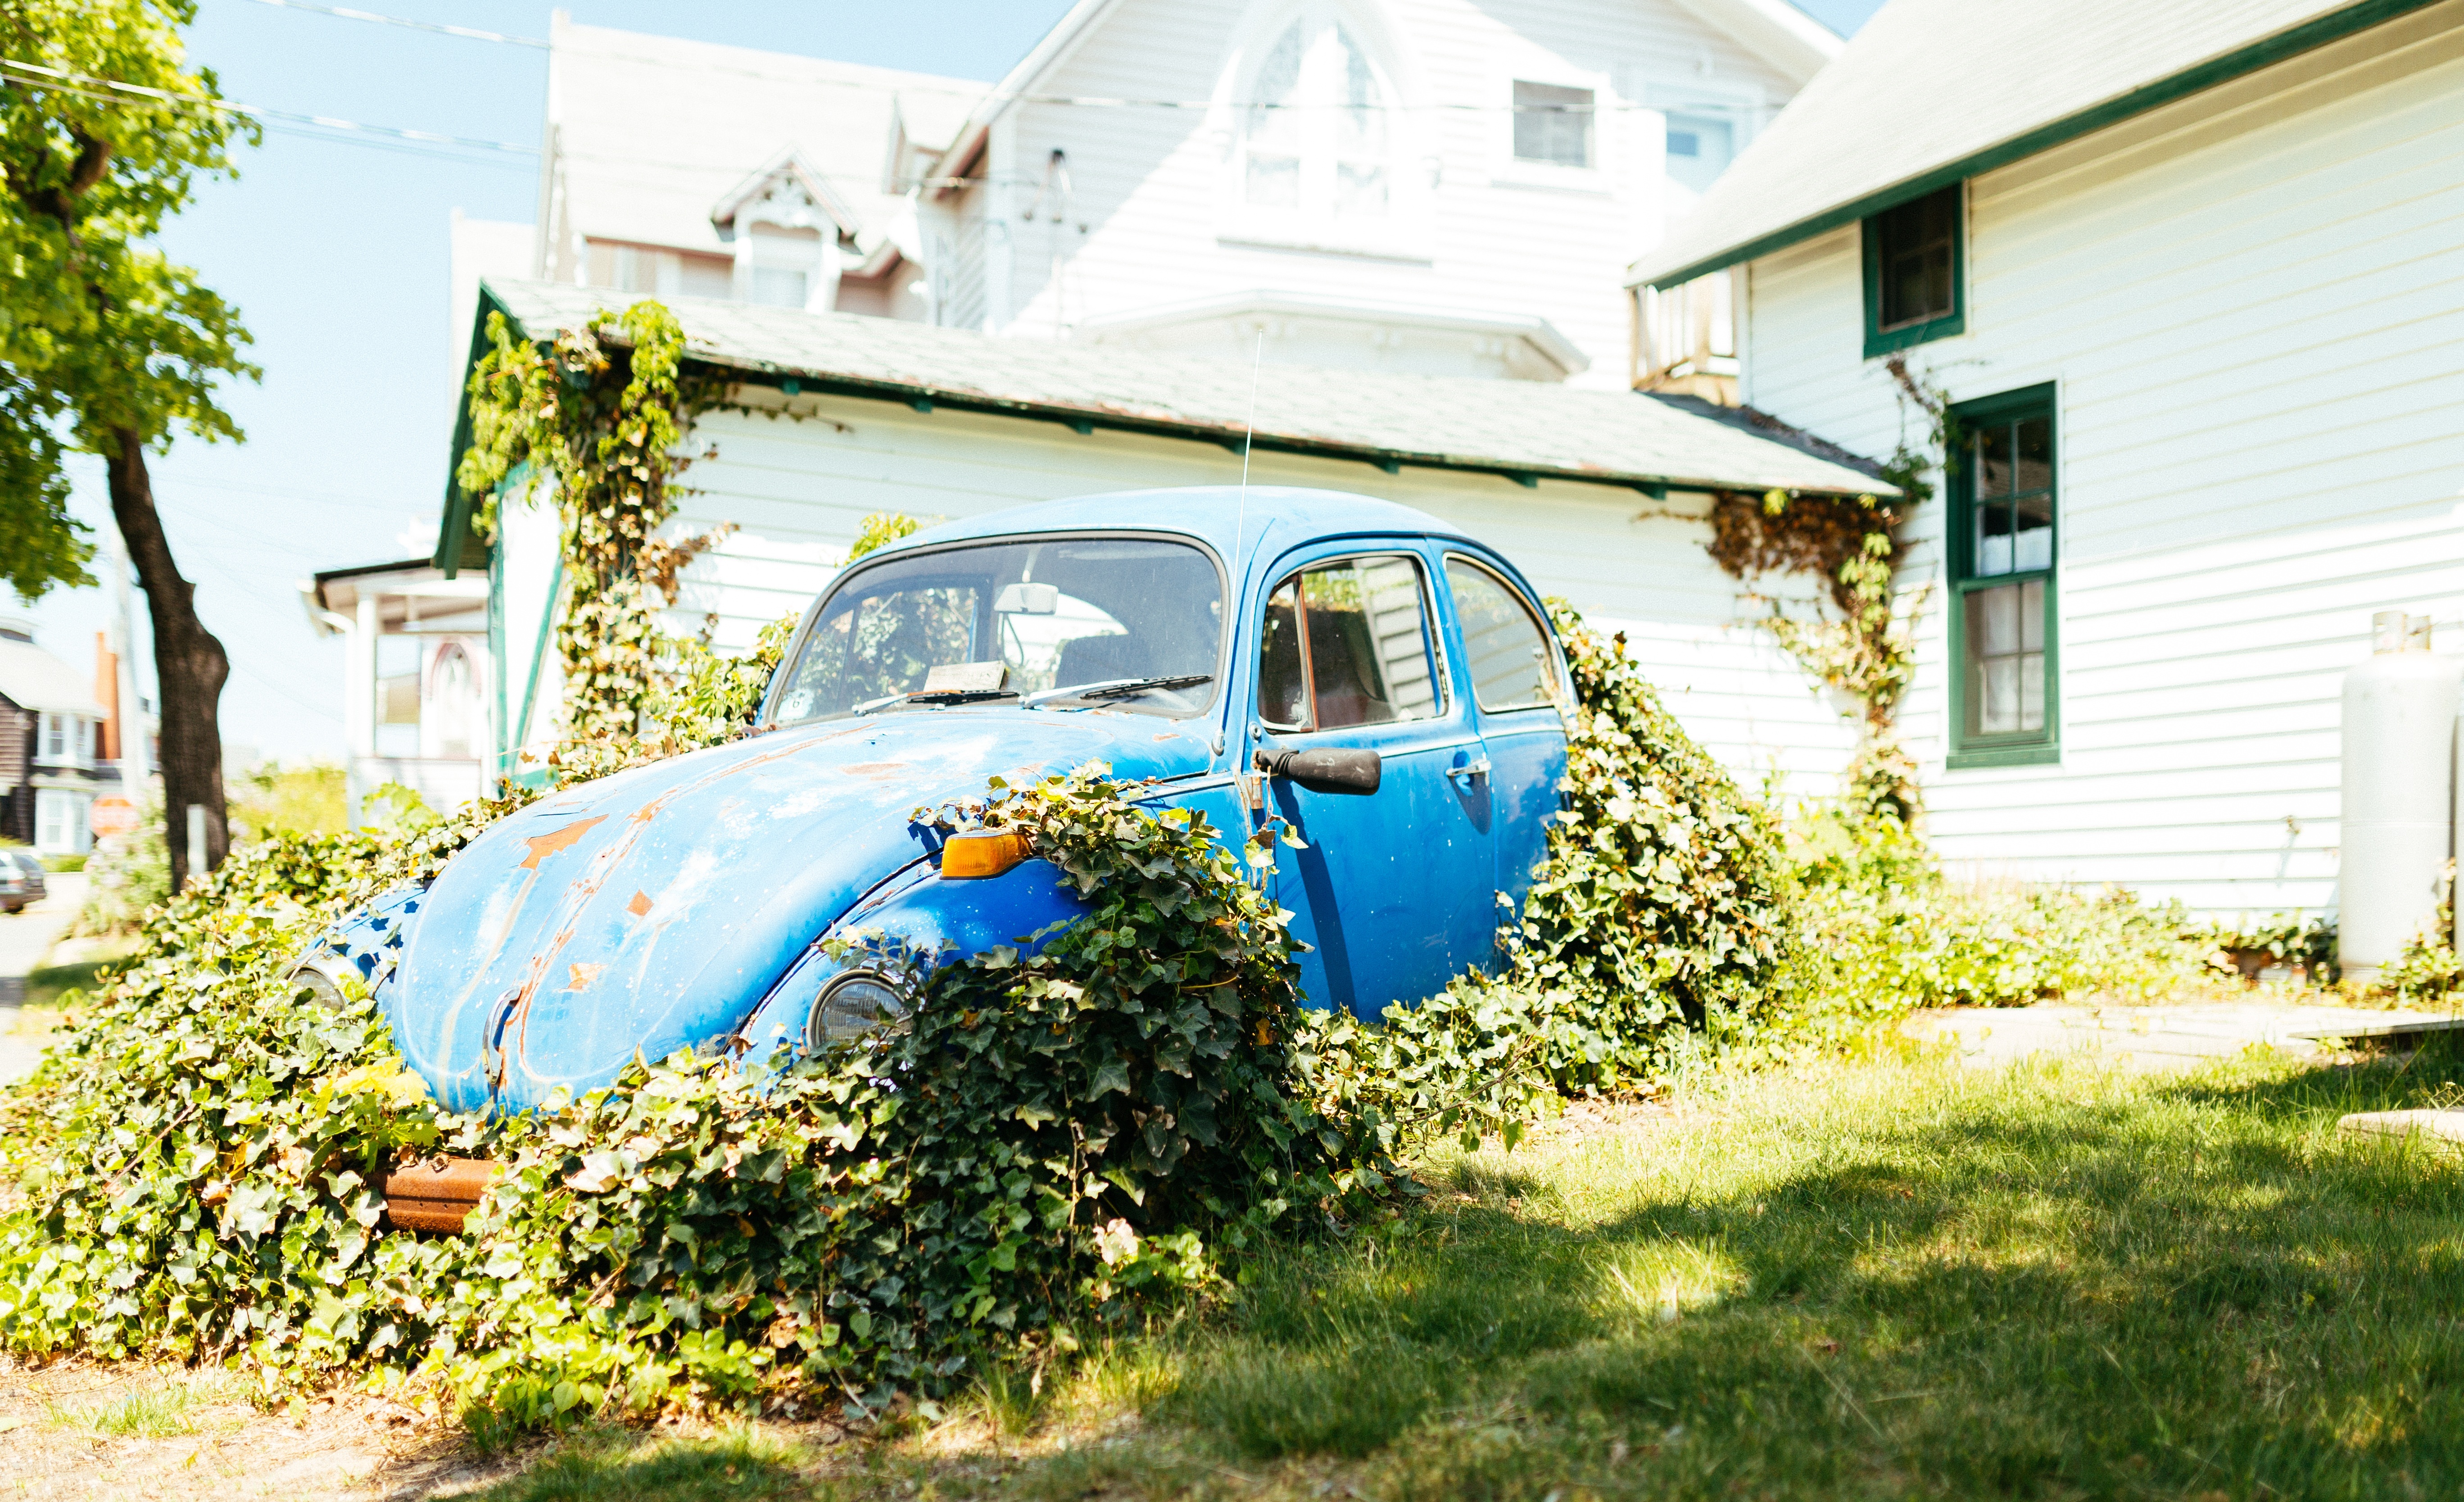
car, lawn, antique, automobile, retro, volkswagen, old, home, rustic, vehicle, abandoned, nostalgia, art, rusty, yard